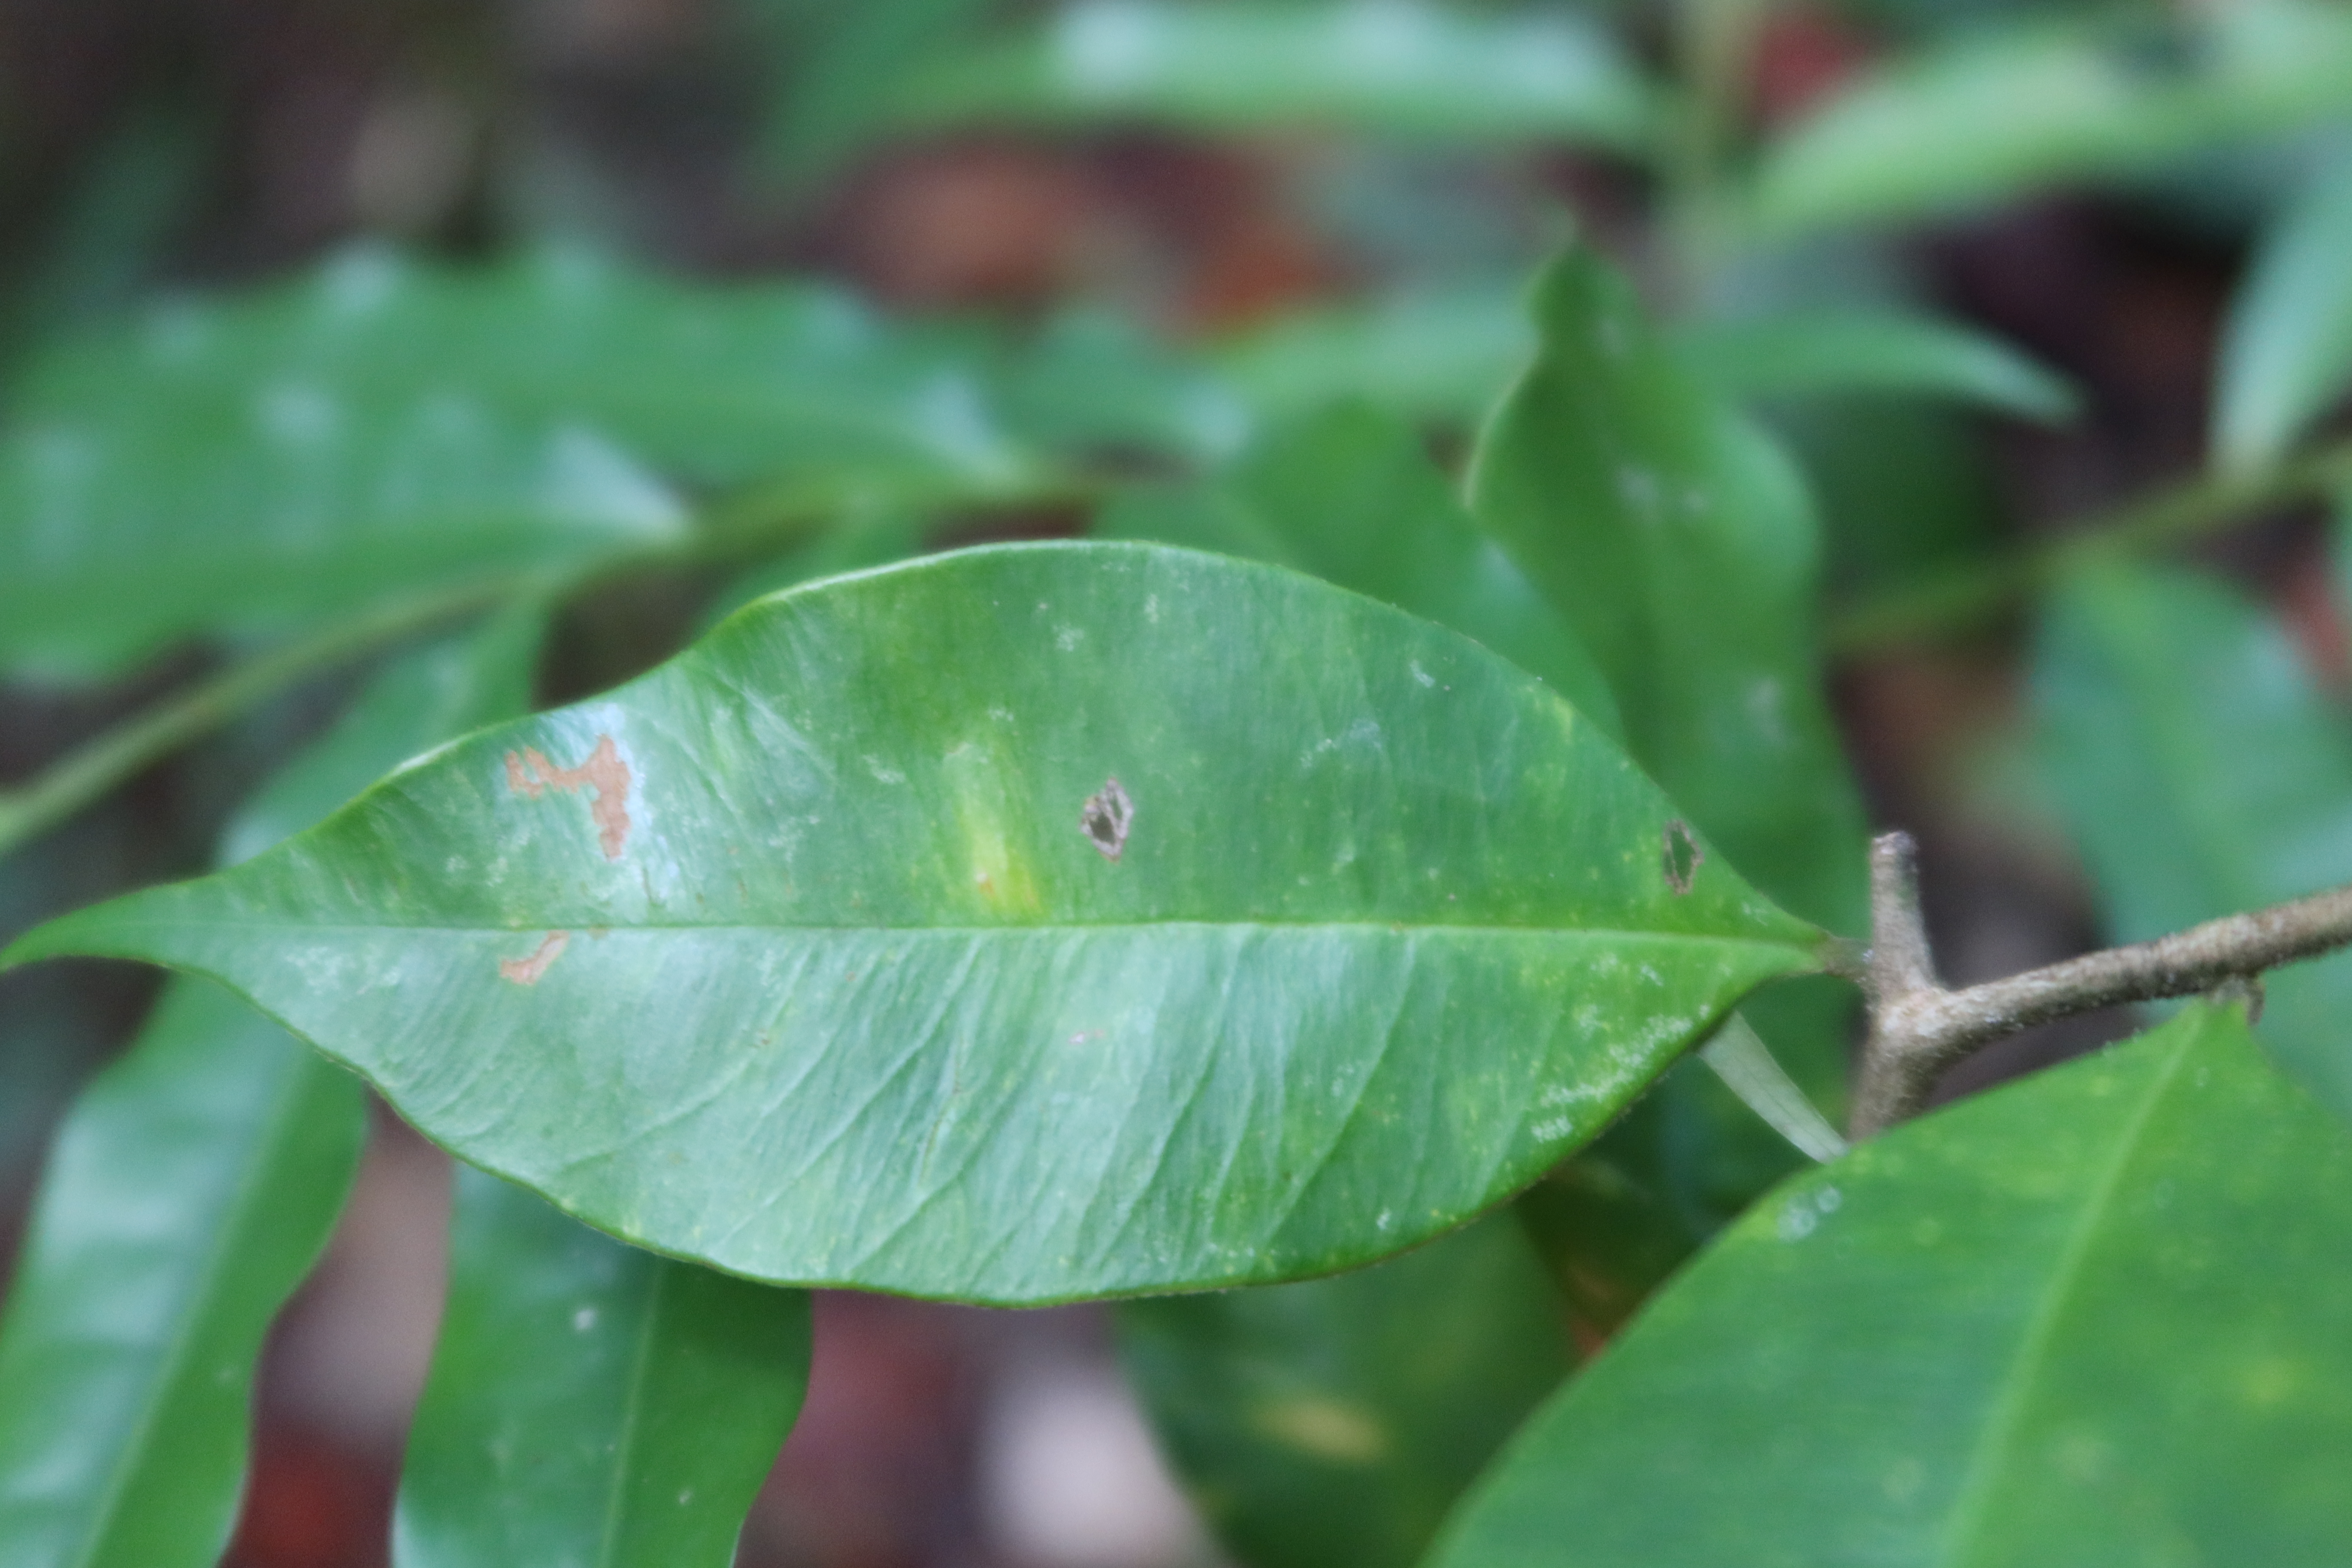
Label: Brown spots